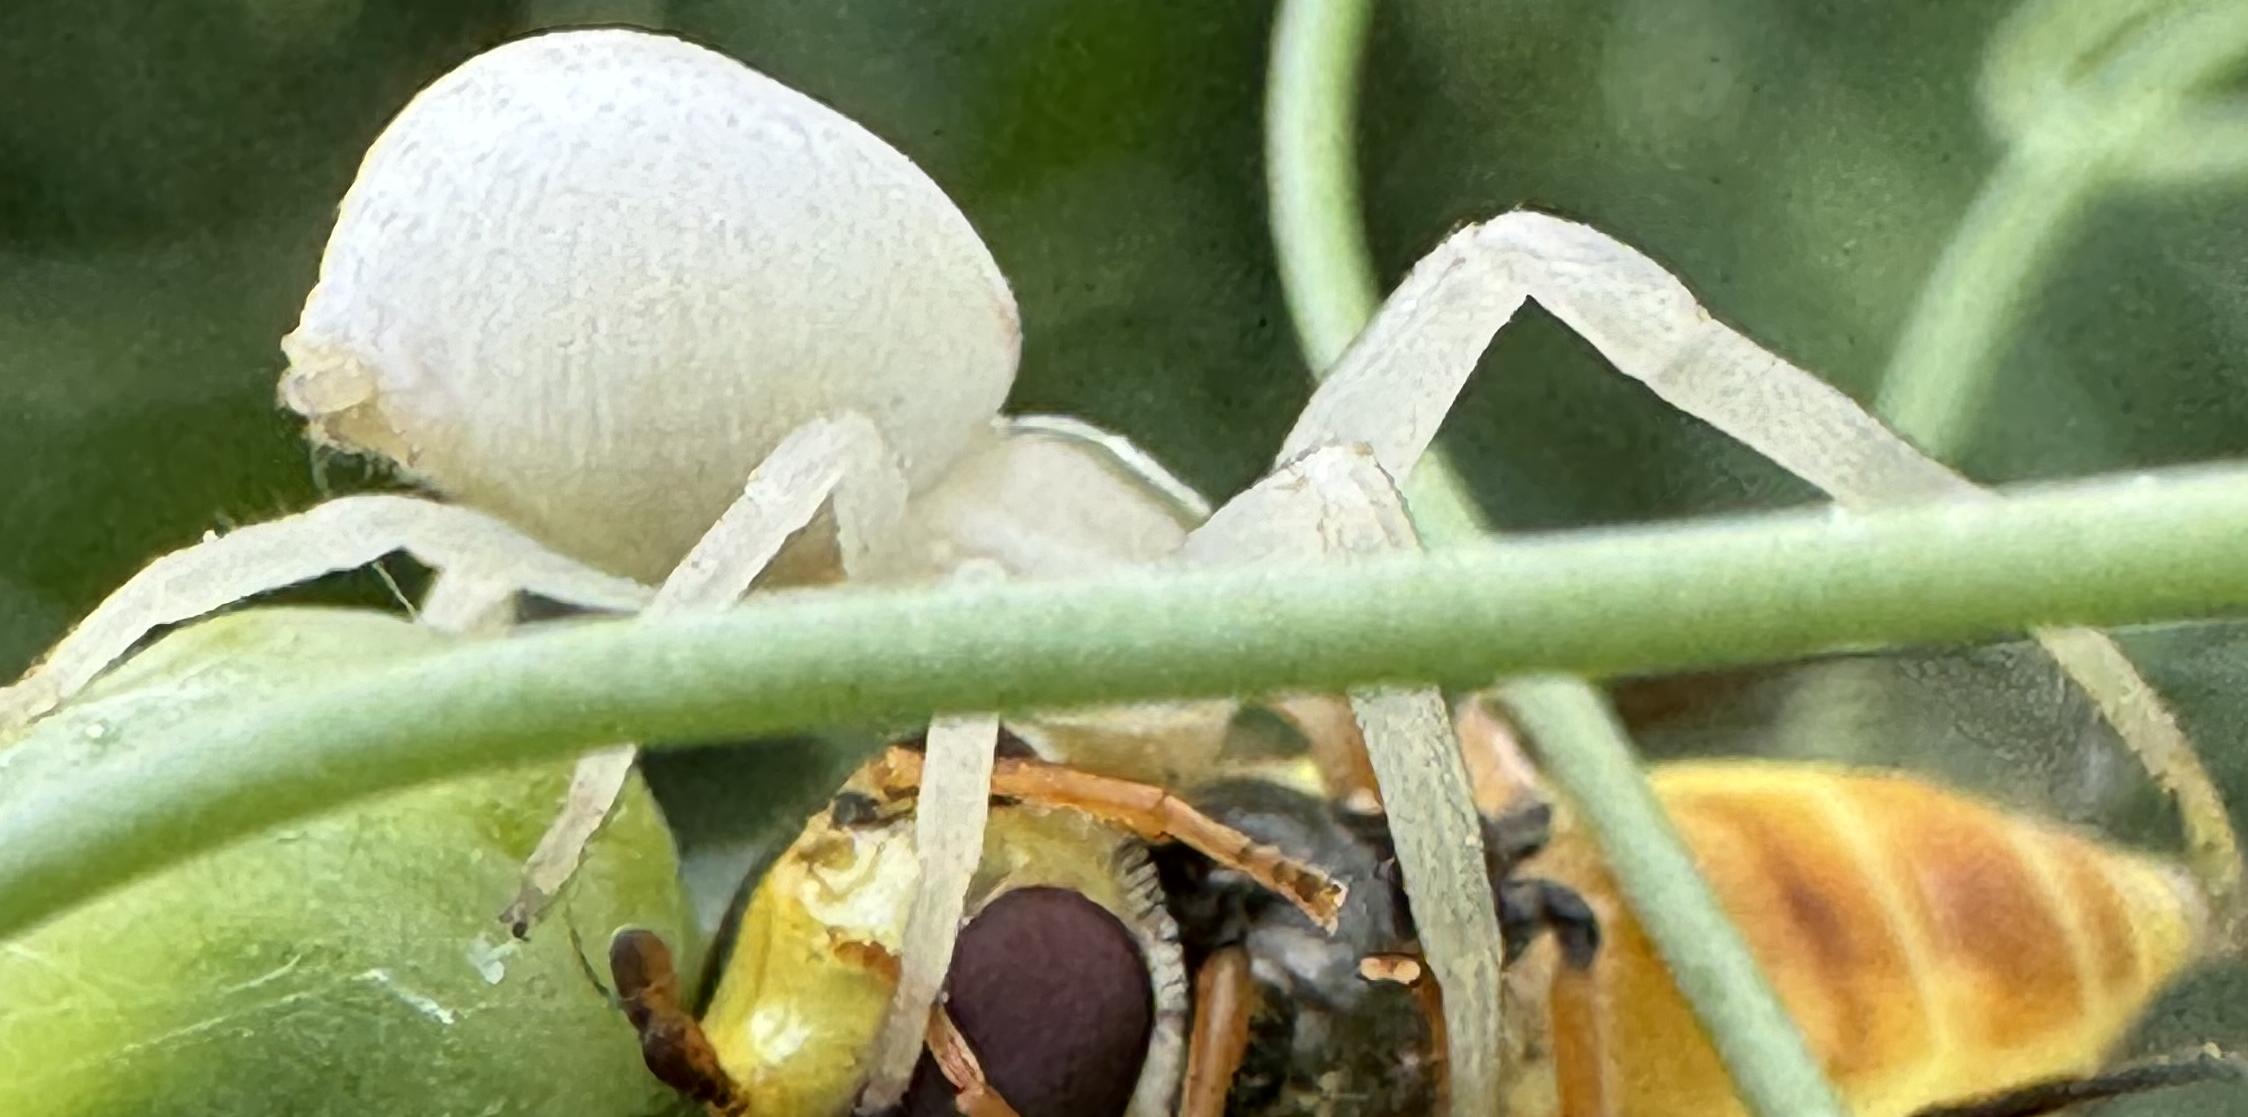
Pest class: predators